Georgia in the Eurovision Song Contest 2017

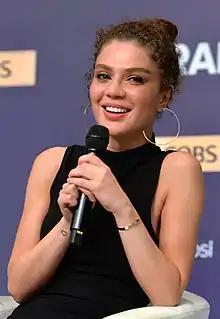
Tamara Gachechiladze during a press meet and greet

According to Eurovision rules, all nations with the exceptions of the host country and the "Big Five" (France, Germany, Italy, Spain and the United Kingdom) are required to qualify from one of two semi-finals in order to compete for the final; the top ten countries from each semi-final progress to the final. The European Broadcasting Union (EBU) split up the competing countries into six different pots based on voting patterns from previous contests, with countries with favourable voting histories put into the same pot. On 31 January 2017, a special allocation draw was held which placed each country into one of the two semi-finals, as well as which half of the show they would perform in. Georgia was placed into the first semi-final, to be held on 9 May 2017, and was scheduled to perform in the first half of the show.